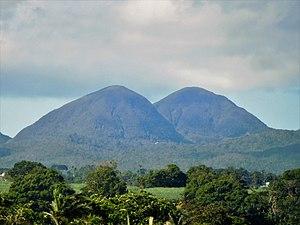
Les Mamelles
Les Mamelles sont deux sommets situés dans le parc national de la Guadeloupe, dans l'île de Basse-Terre :
Le parc national de la Guadeloupe est un parc national français situé dans le département de la Guadeloupe aux Antilles françaises. Le territoire, devenu une réserve de biosphère de l'UNESCO en 1992, a pour but de protéger le point chaud de biodiversité des îles caraïbes, abritant ainsi une faune et une flore particulièrement riches, avec une fort taux d'endémisme insulaire.
La Guadeloupe, en créole guadeloupéen : Gwadloup, et en langues amérindiennes : Karukera, est une île française de l'archipel des Antilles, en réalité un archipel composé de deux parties principales : la Grande-Terre à l'est et la Basse-Terre à l'ouest, séparées par un bras de mer « la Rivière-Salée ». La Guadeloupe est aussi par extension administrative un département français, une région mono-départementale de l'Outre-mer français et une région ultrapériphérique européenne, située dans les Caraïbes ; son code départemental officiel est le « 971 ». Elle est membre de l’OECS.